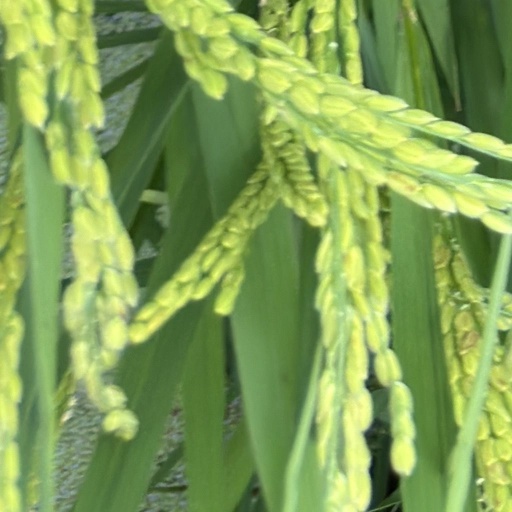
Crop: rice